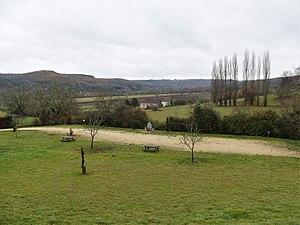
Paysage au sud du bourg de Saint-Cirq, Dordogne, France. Au fond, les coteaux sont situés sur la commune de Campagne.
Saint-Cirq est une ancienne commune française située dans le département de la Dordogne, en région Nouvelle-Aquitaine.